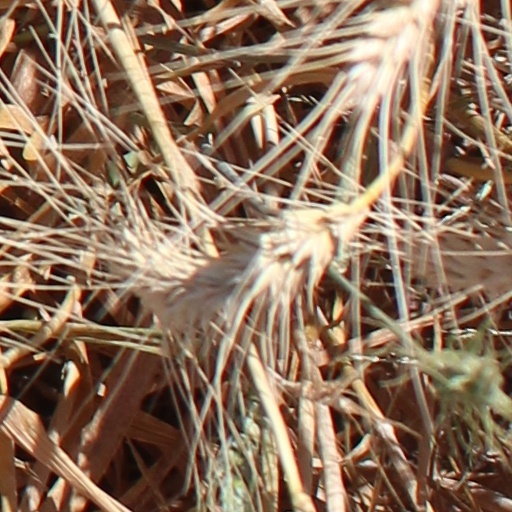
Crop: wheat